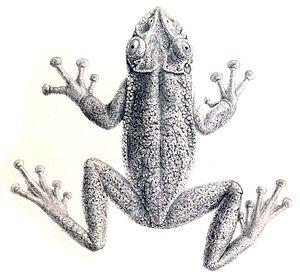
Corythomantis greeningi est une espèce d'amphibiens de la famille des Hylidae.
Corythomantis est un genre d'amphibien de la famille des Hylidae.